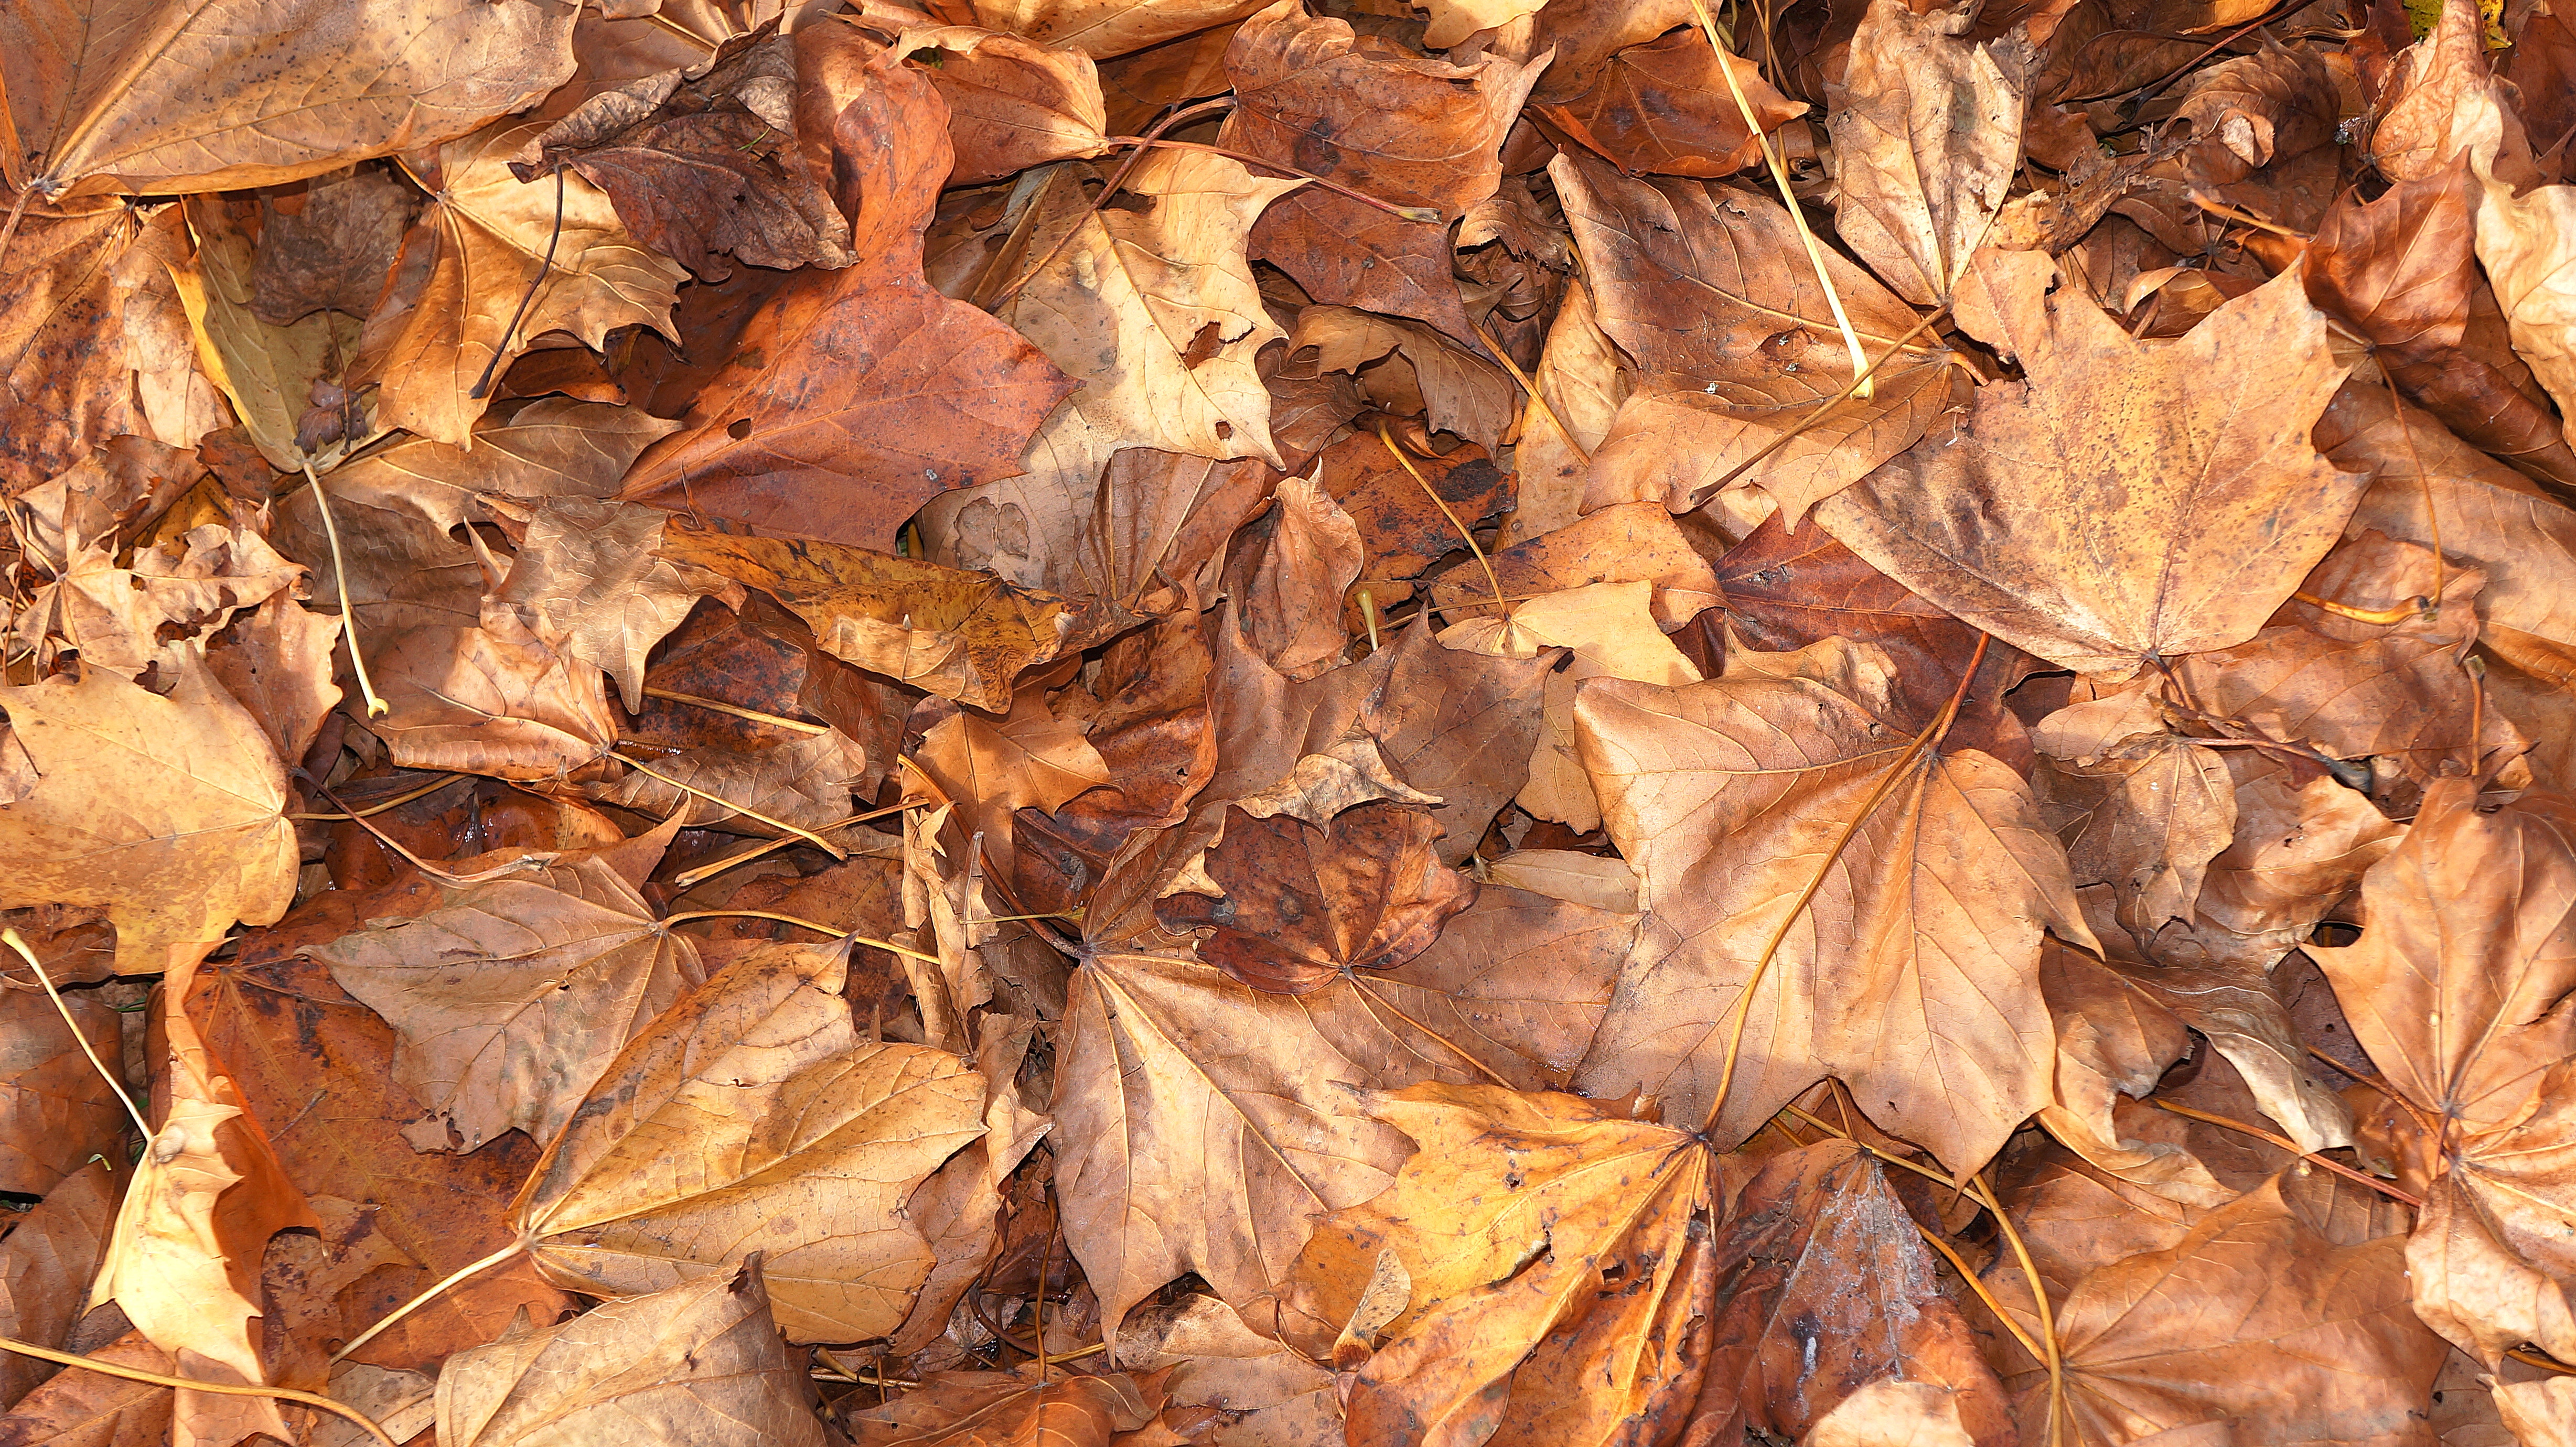
leaf, brown, deciduous, autumn, tree, plane, plant, grass, Black maple, maple leaf, sweet gum